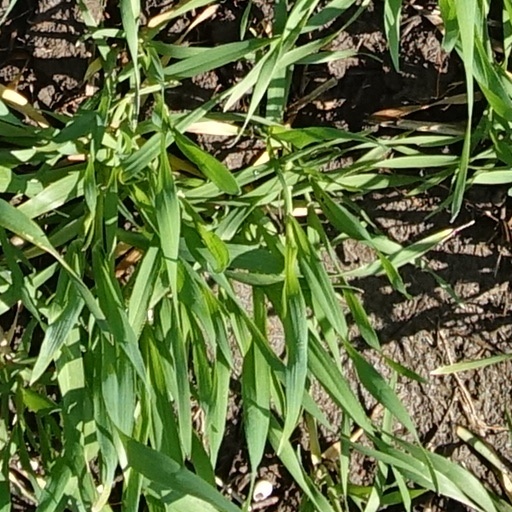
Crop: wheat